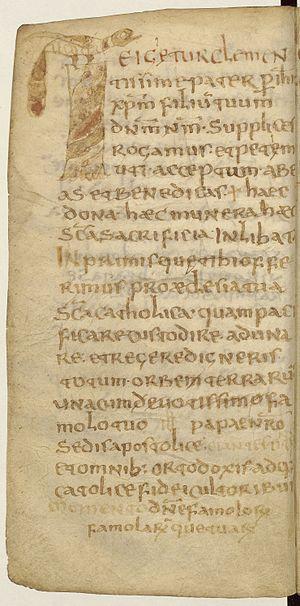
Jean Mabillon est un religieux et un historien français, né le 23 novembre 1632 à Saint-Pierremont, alors en Champagne, et mort le 27 décembre 1707 à Saint-Germain-des-Prés.